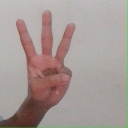
अक्षर: व